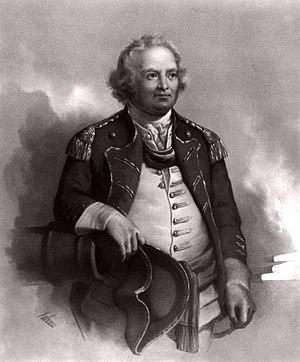
Israel Putnam, né le 7 janvier 1718 et mort le 29 mai 1790, est un général américain de la guerre d'indépendance américaine. Il est surtout connu pour la bataille de Bunker Hill livrée en 1775 entre les armées révolutionnaires américaines et l'armée coloniale britannique. Bien qu'étant une défaite américaine, son courage et son esprit de corps traversèrent les frontières du Connecticut et redonnèrent du courage aux troupes américaines. Il était également un franc-maçon.
Le débarquement à Kips Bay est un débarquement militaire effectué le 15 septembre 1776 par les Britanniques durant la campagne de New York et du New Jersey de la guerre d'indépendance des États-Unis, sur la rive est de l'île connue aujourd'hui sous le nom de Manhattan.